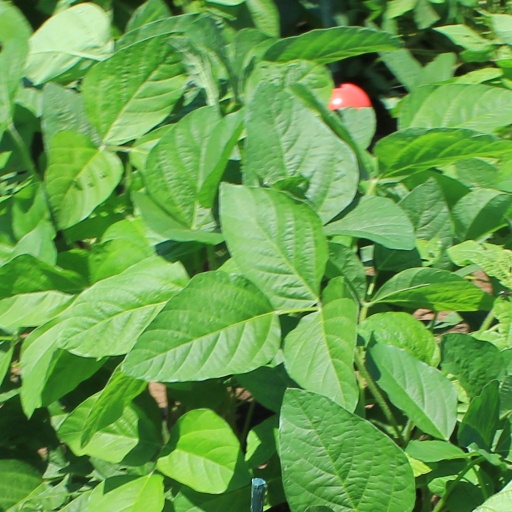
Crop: soybean